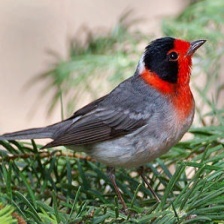
Species: RED FACED WARBLER
Scientific name: CARDELLINA RUBRIFRONS